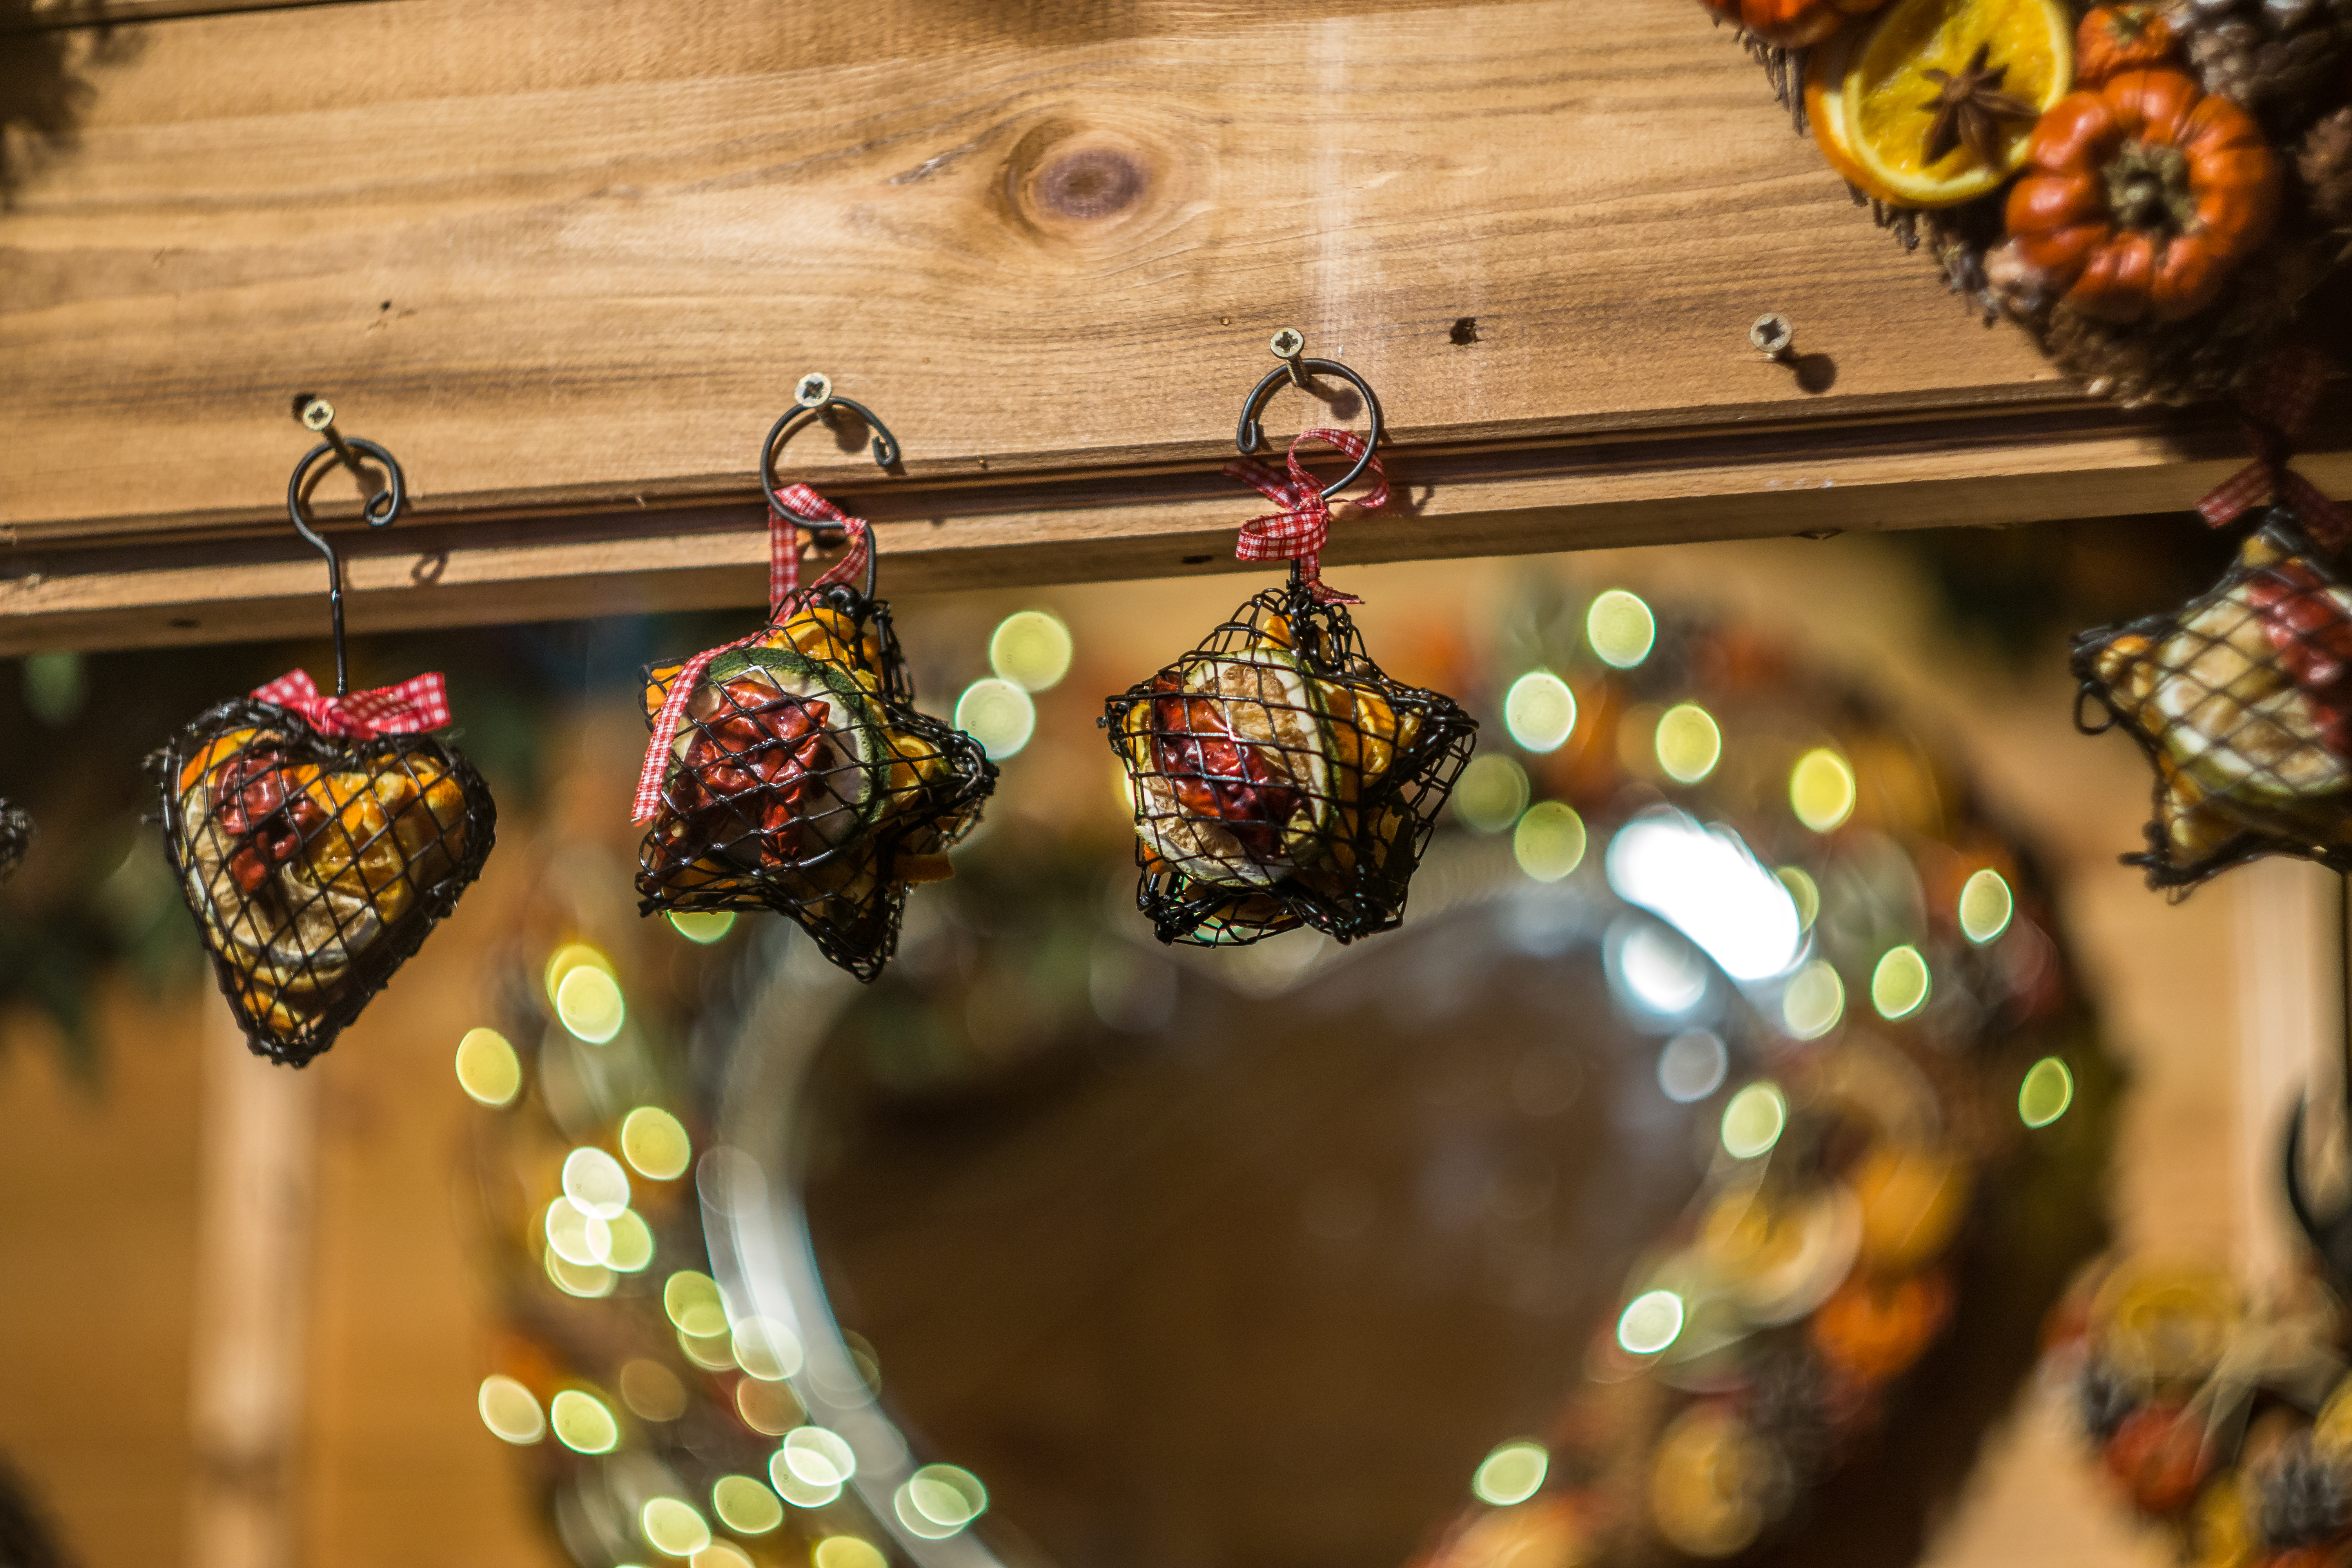
bokeh, flower, color, christmas, temple, fruits, sony, bath, f2, tradition, markets, oil, helios, fragrance, ilce6000, 44